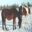
Label: horse